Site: brandenburg
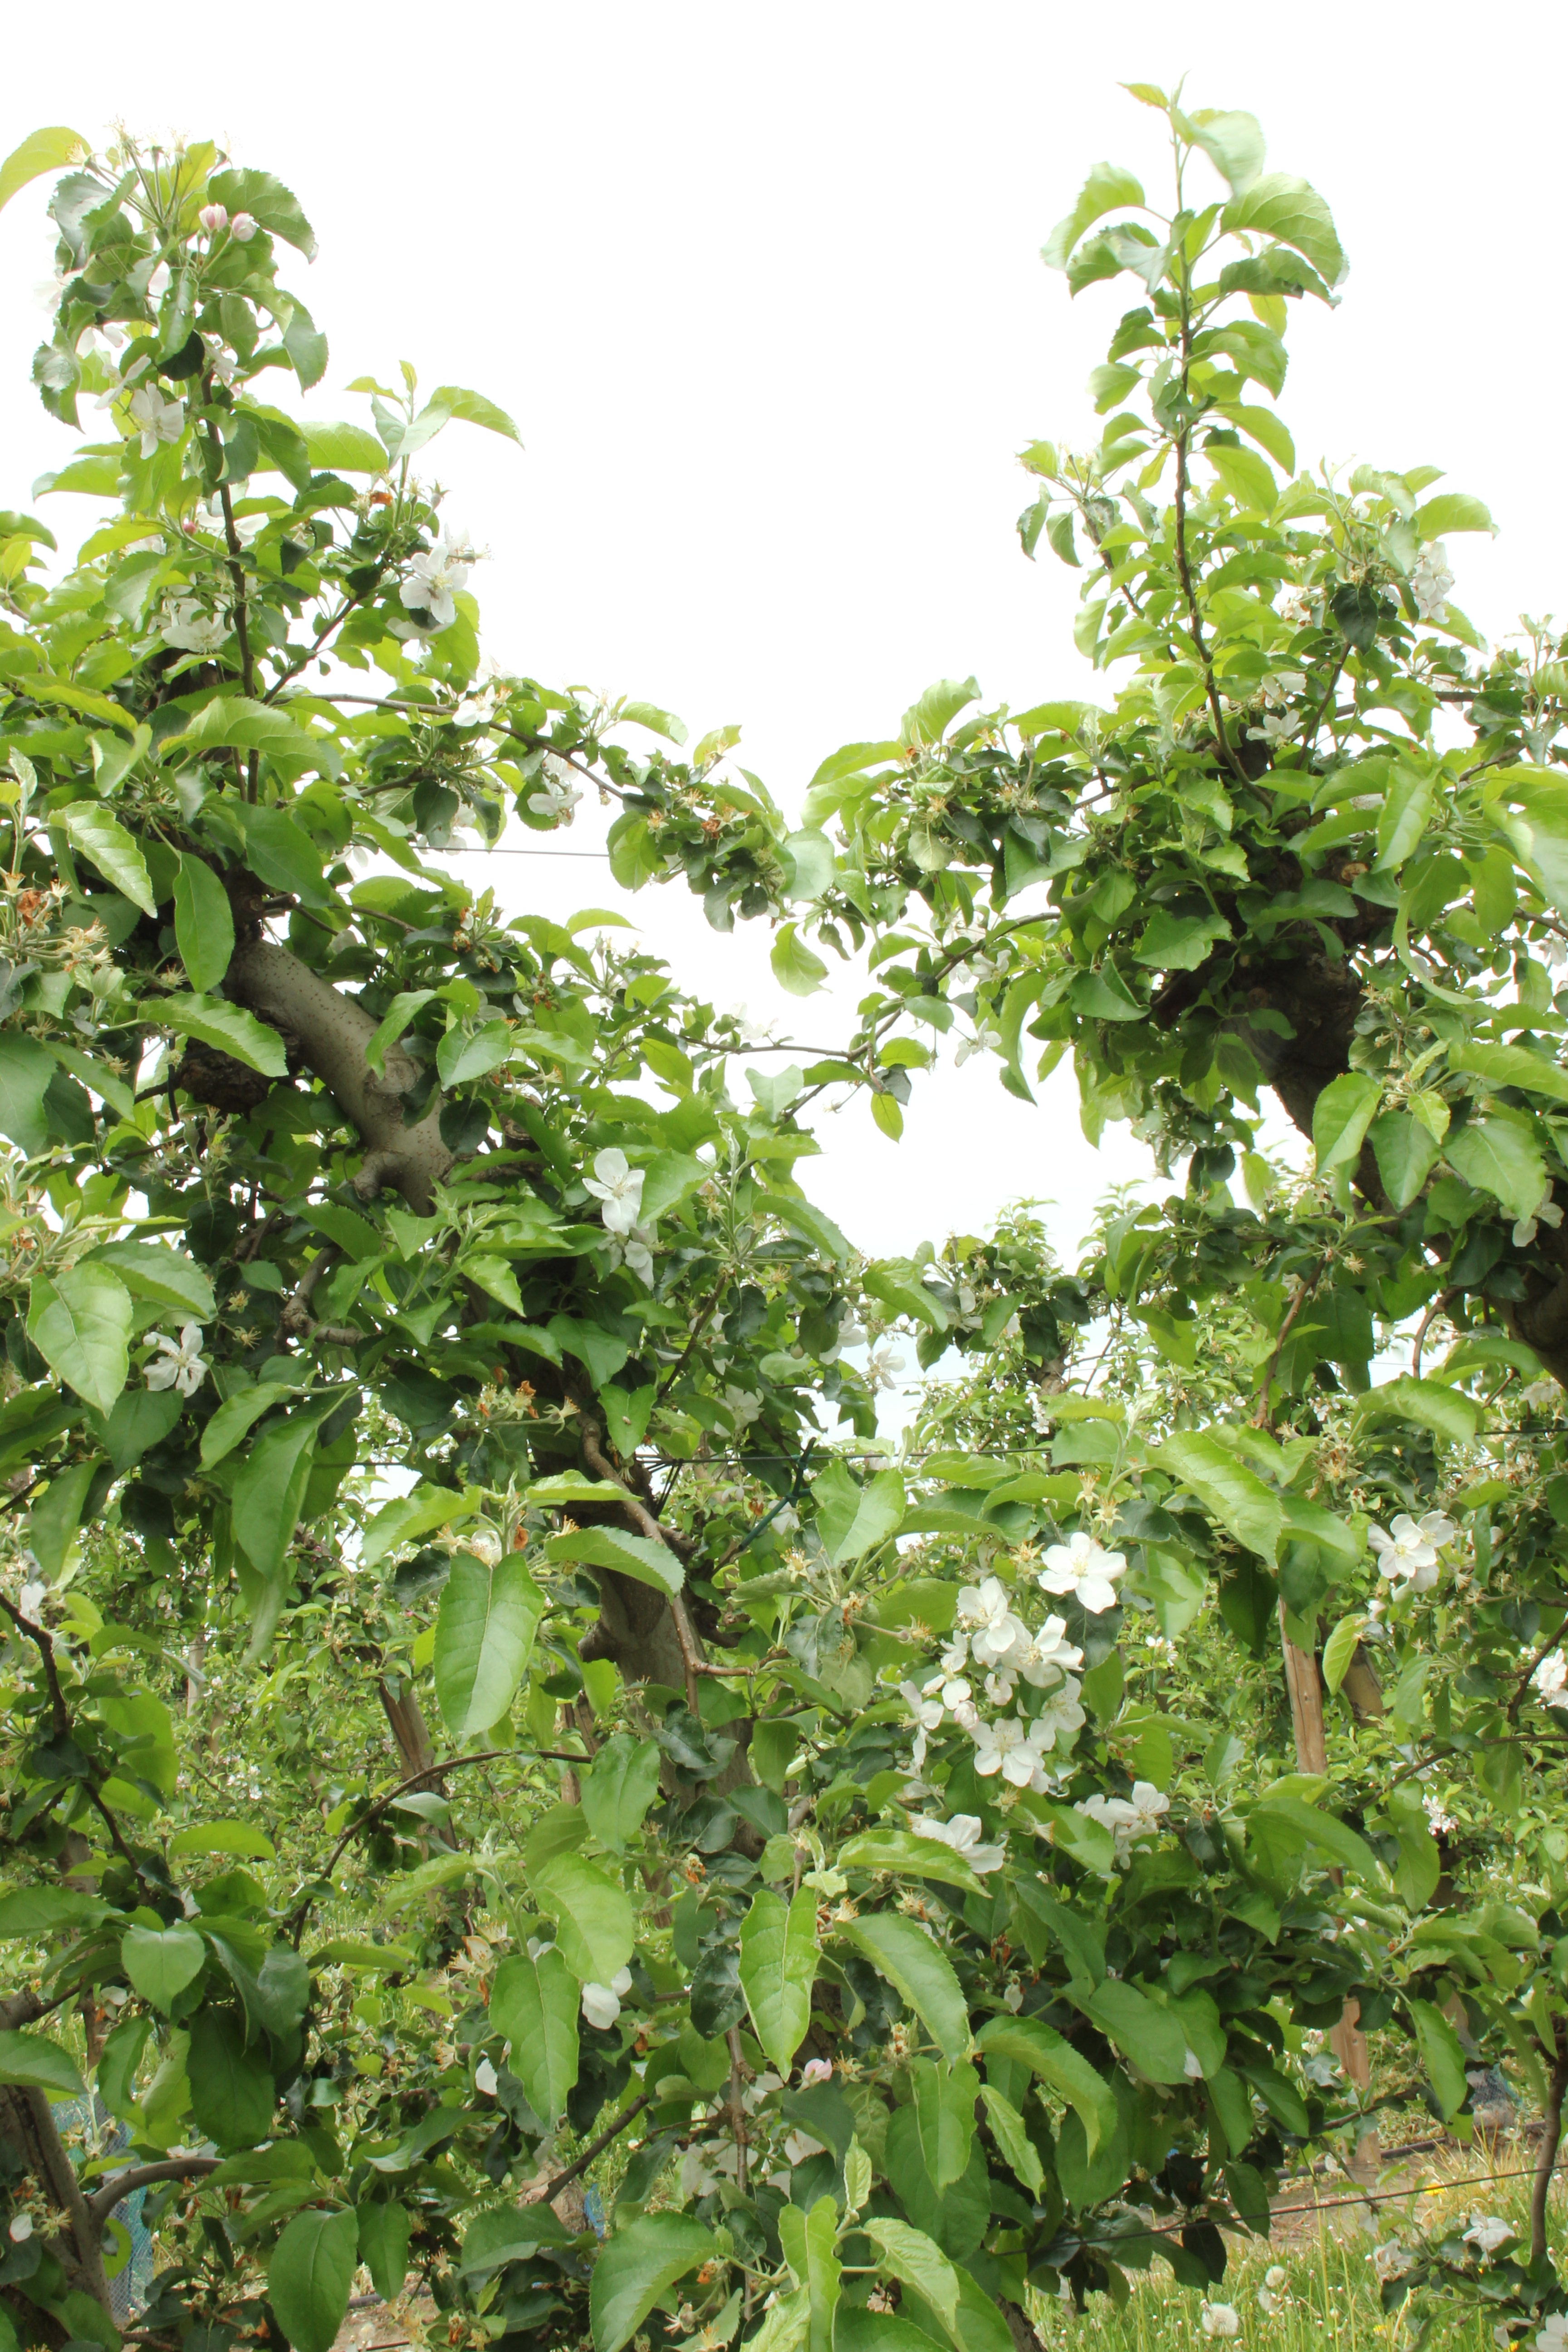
Growth stage (BBCH 67): Flowering